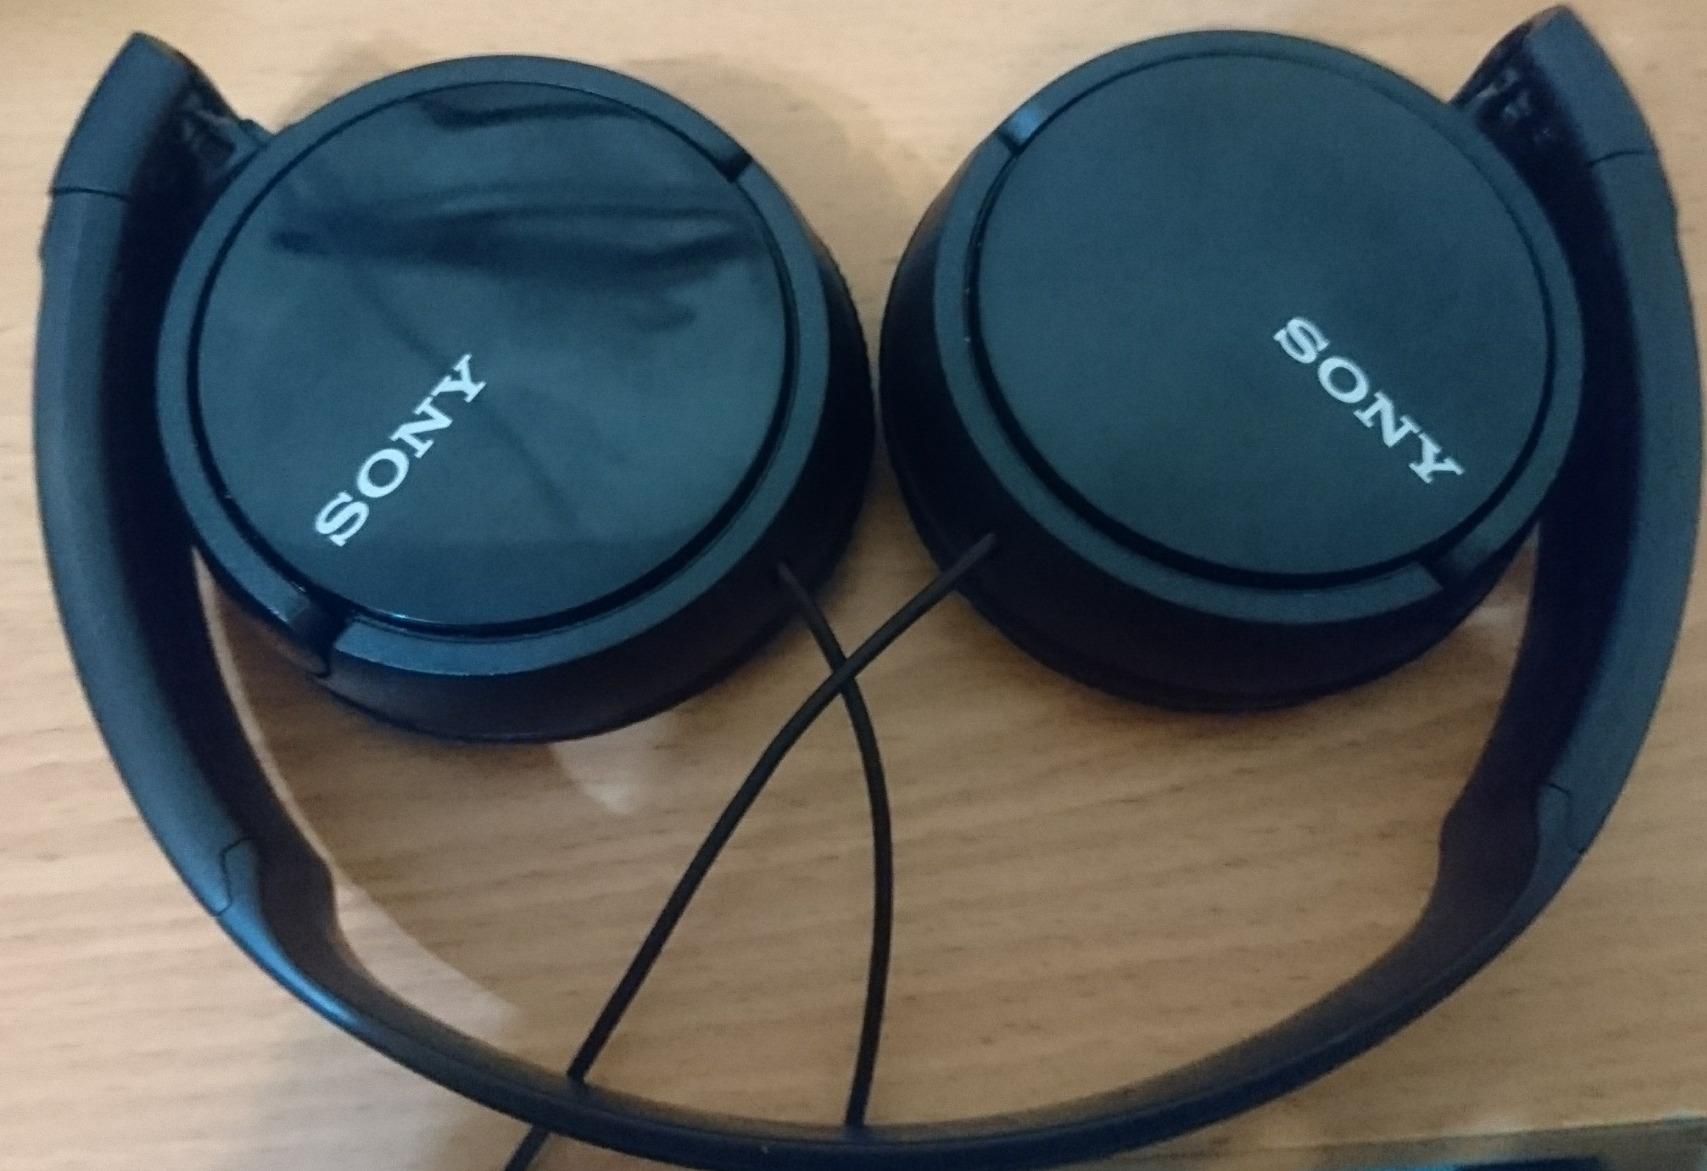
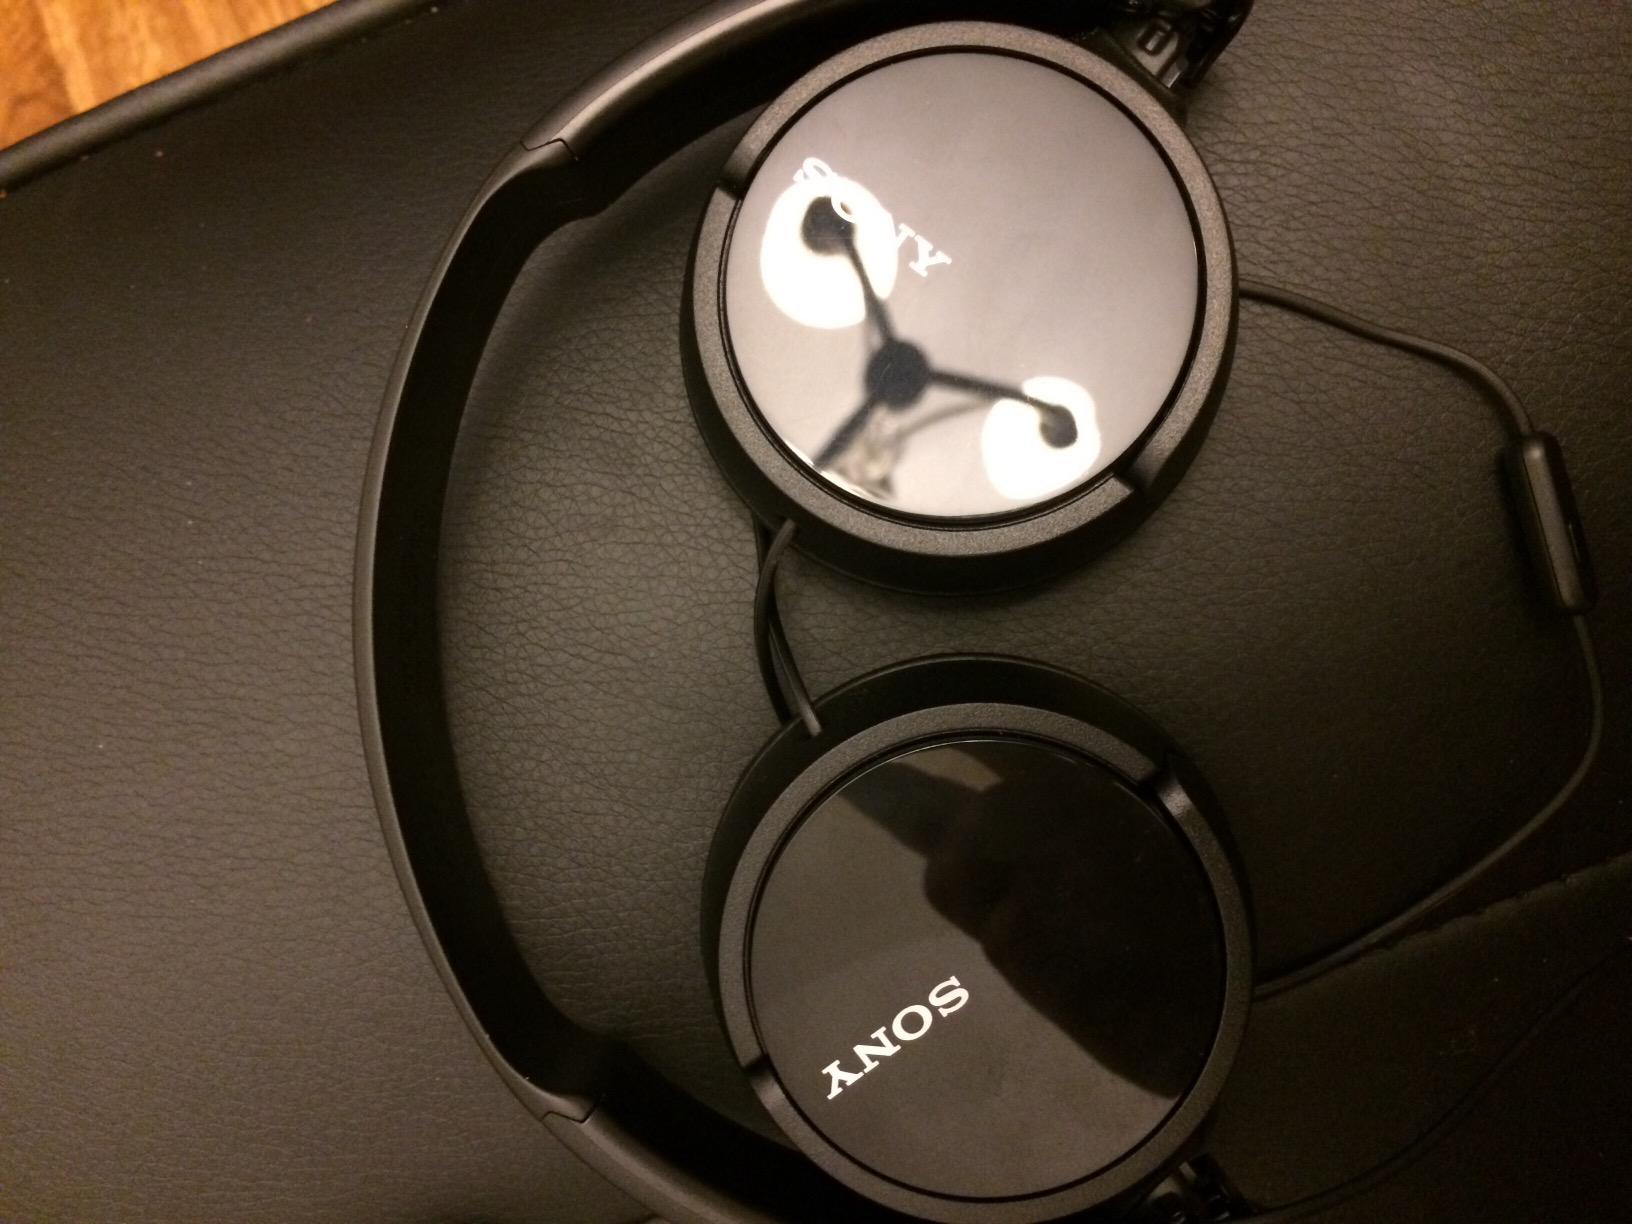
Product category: headphones
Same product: yes